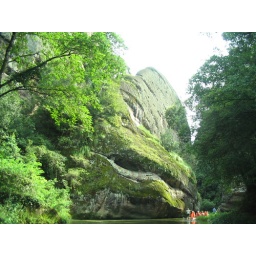
floating in the lake via the bamboo boat